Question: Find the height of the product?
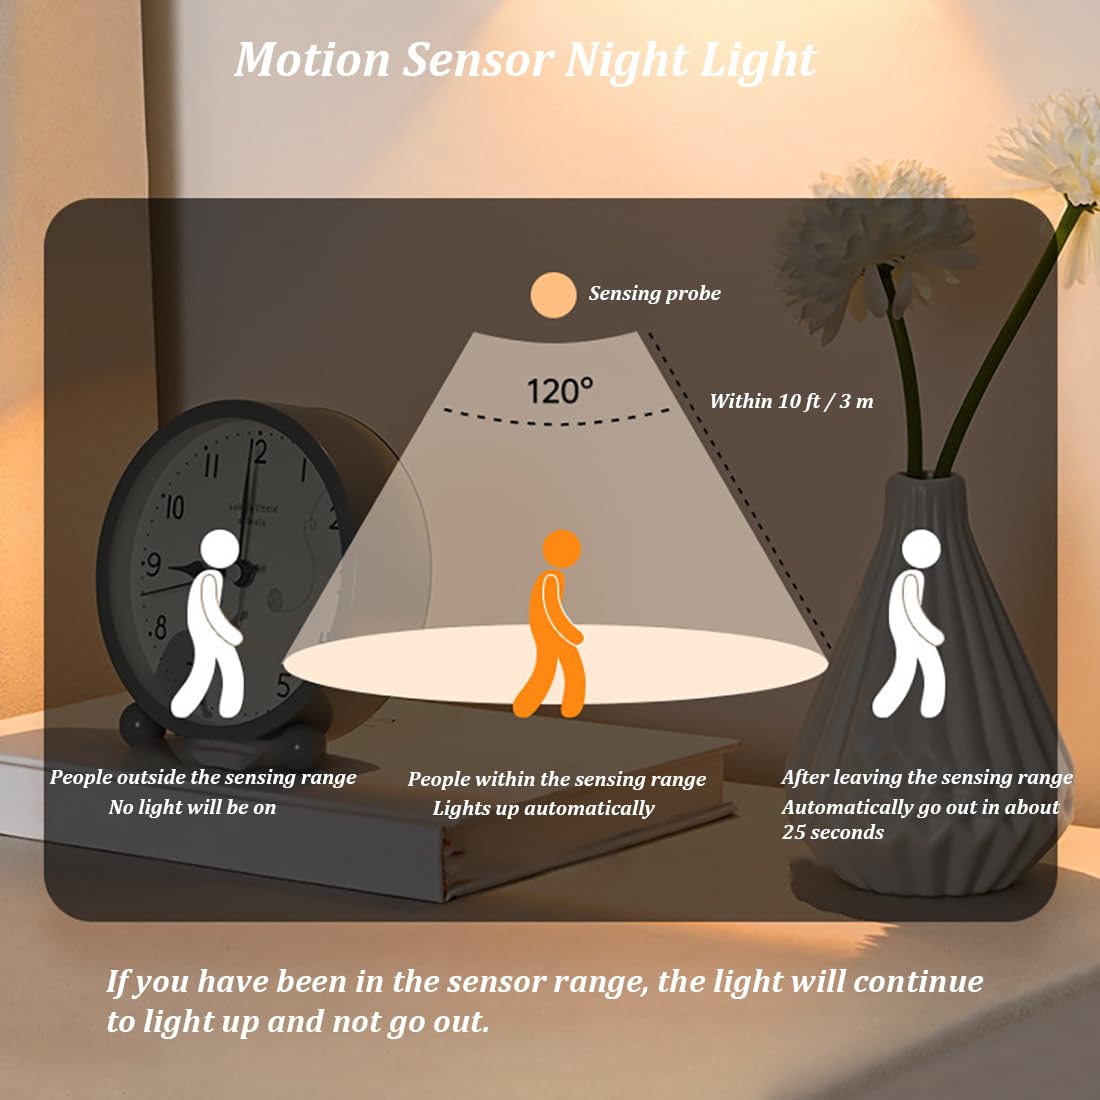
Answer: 10.0 inch